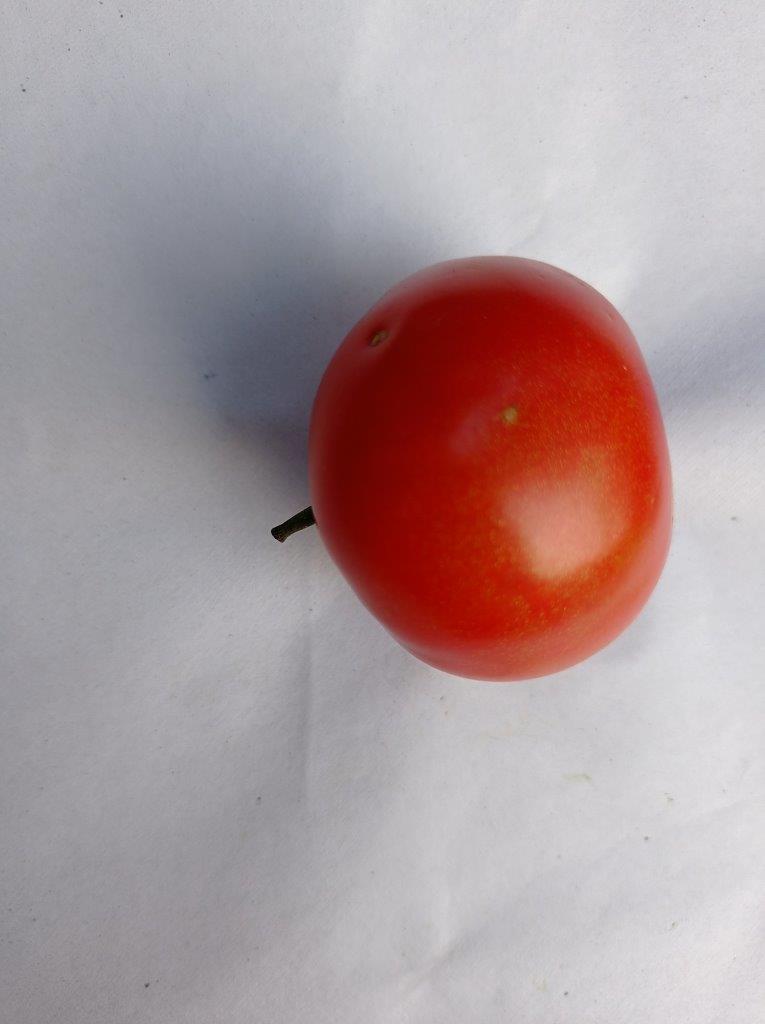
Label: Fresh